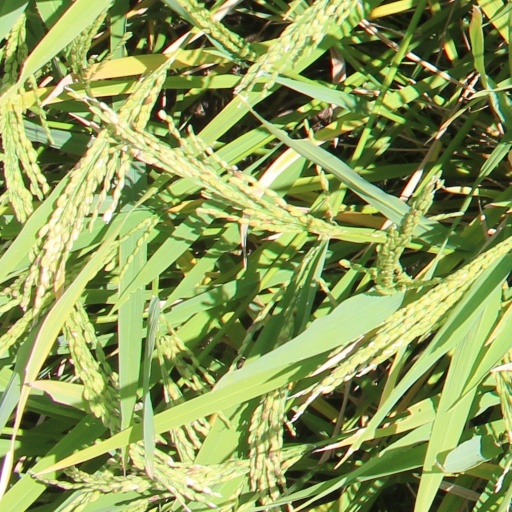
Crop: rice